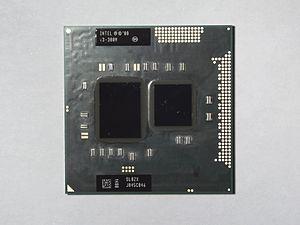
La marque Core i3 d'Intel est utilisée pour ses microprocesseurs de milieu de gamme depuis 2010. Les gammes supérieures sont Core i5, Core i7 et Core i9, et les gammes inférieures sont Pentium et Celeron.